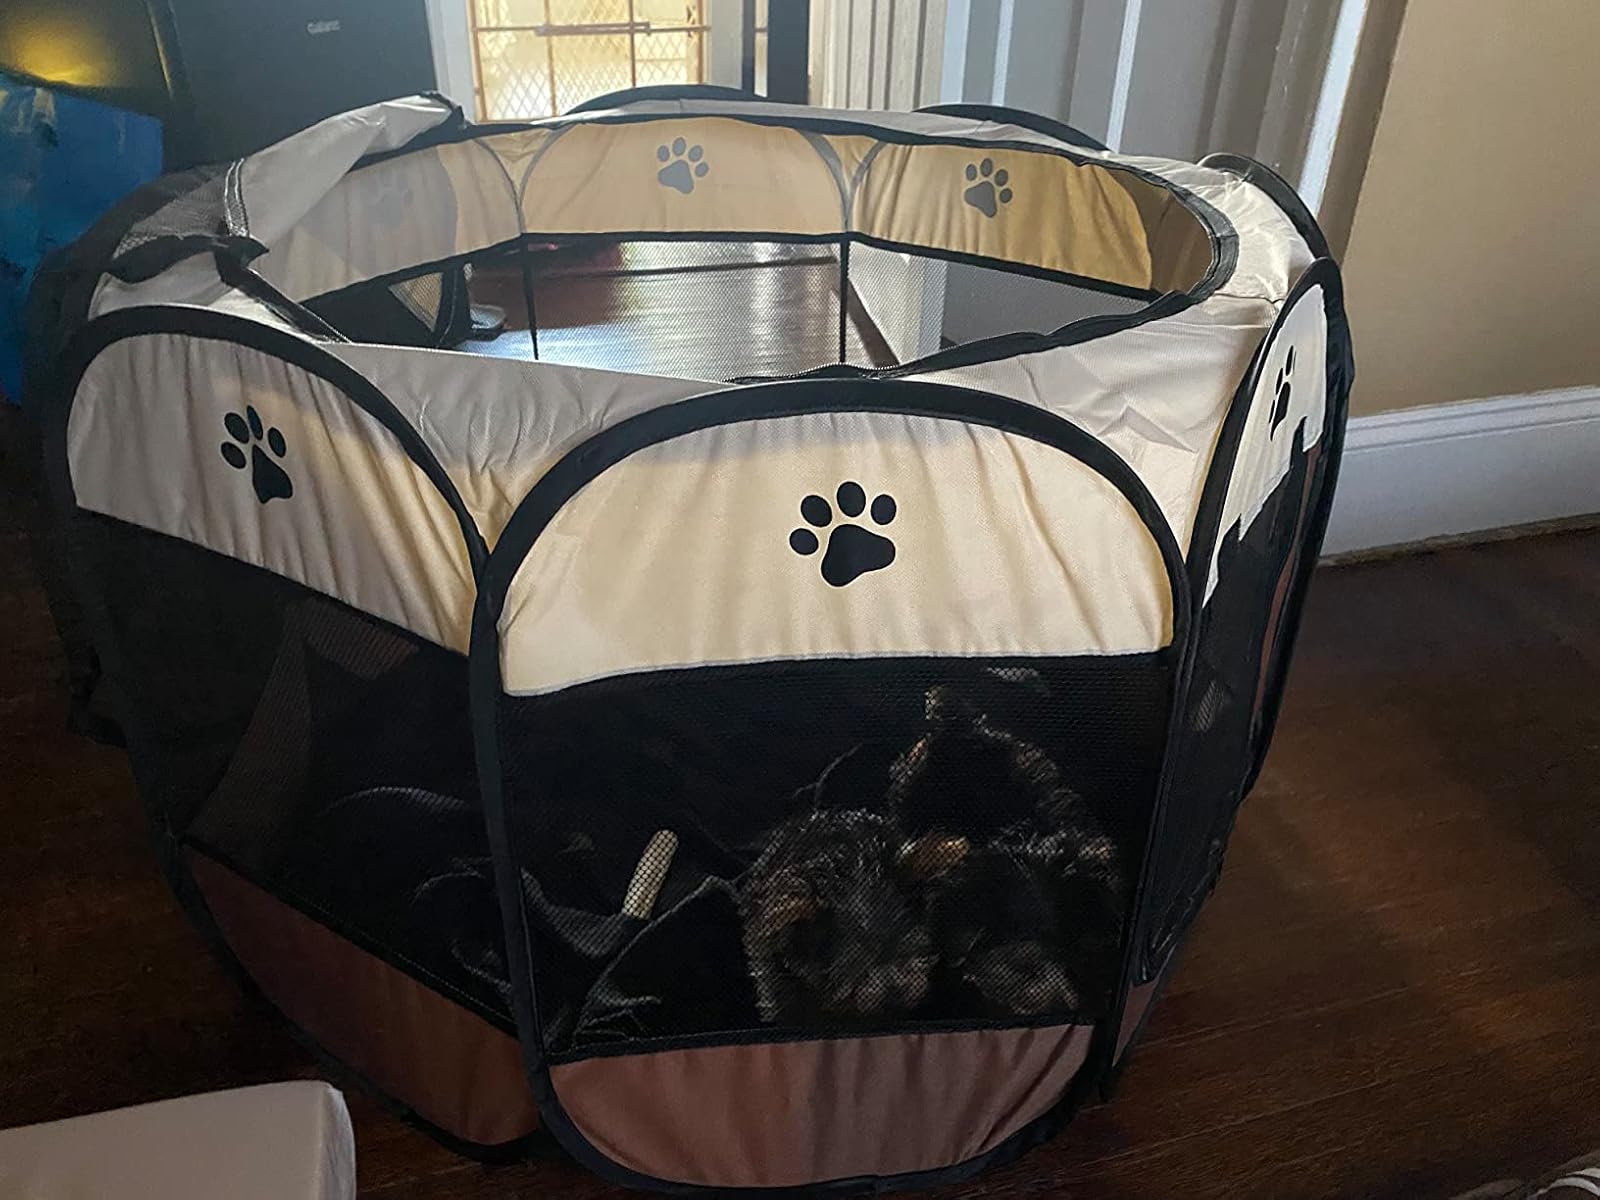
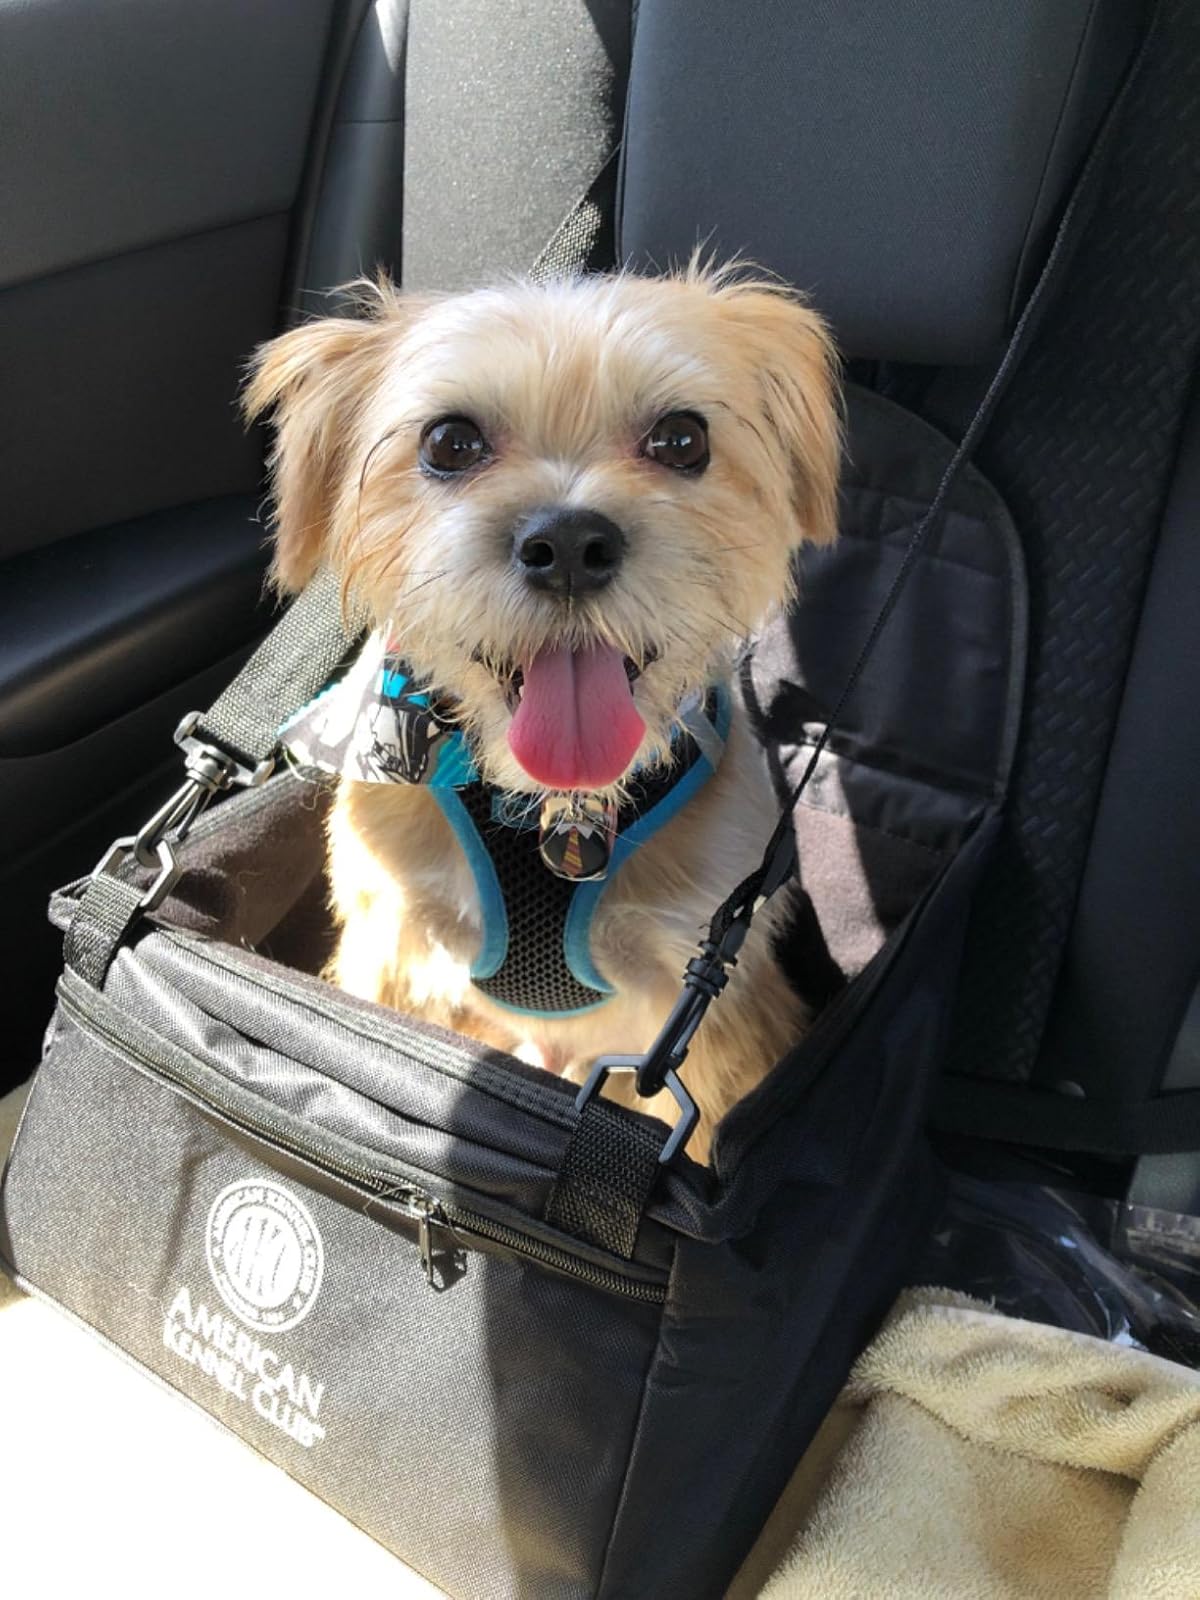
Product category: items_kennel
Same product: no